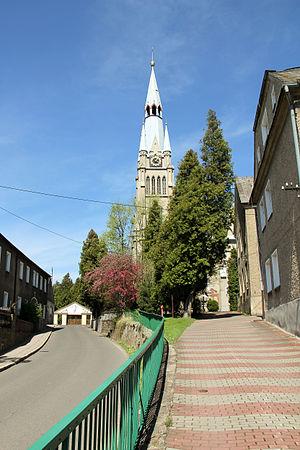
Branice est un village de la voïvodie d'Opole, au sud de la Pologne. Il appartient au powiat de Głubczyce et est le siège du gmina de Branice.